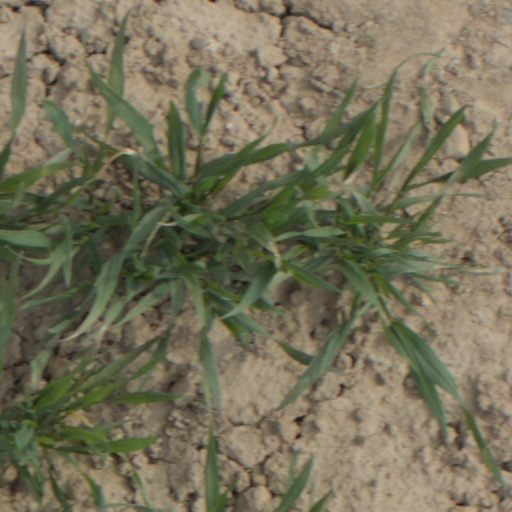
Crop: wheat